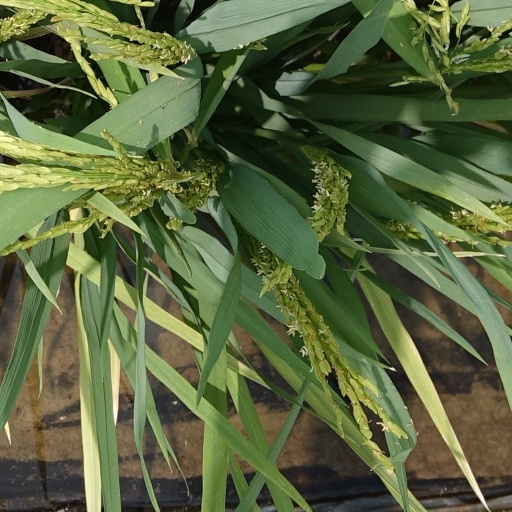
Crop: rice